Da Soul Touchaz

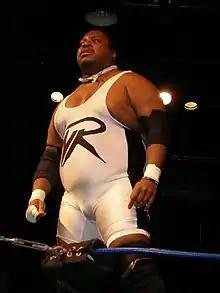
"The Urban American Dream" Willie "Da Bomb" Richardson

On August 17, 2008, Acid Jaz, Marshe Rockett and Willie Richardson made their debuts for Indiana–based Independent Wrestling Association Mid-South (IWA–MS), losing to Brian Skyline, Christian Able and Jeff Brooks in a six-man tag team match. The team picked up their first victory in the promotion on October 4, when Jaz and Rockett defeated Jason Hades and Troy Walters. At the following event on October 11, Jaz was granted a shot at Hades' IWA Mid-South Light Heavyweight Championship, but was unable to defeat him for the title. On December 6, 2008, Da Soul Touchaz, represented by Acid Jaz and Marshe Rockett, entered the second annual Candido Cup. In the first round of the tournament, Jaz and Rockett faced the Nintendogs (The Game Boy and Yellow Dog) and Team WLW (Darin Waid and Steve Anthony) in a three–way tag team match. The match ended with Team WLW being eliminated and Da Soul Touchaz and the Nintendogs advancing to the second round. Later that same day Da Soul Touchaz defeated the Strong Rednecks (Roderick Strong and Trevor Murdock) to advance to the semifinals, where they defeated Prince Mustafa Ali and Trik Davis to advance to the finals of the tournament, held that same day. In the finals of the tournament Jaz and Rockett defeated Michael Elgin and Sami Callihan to win the 2008 Candido Cup.